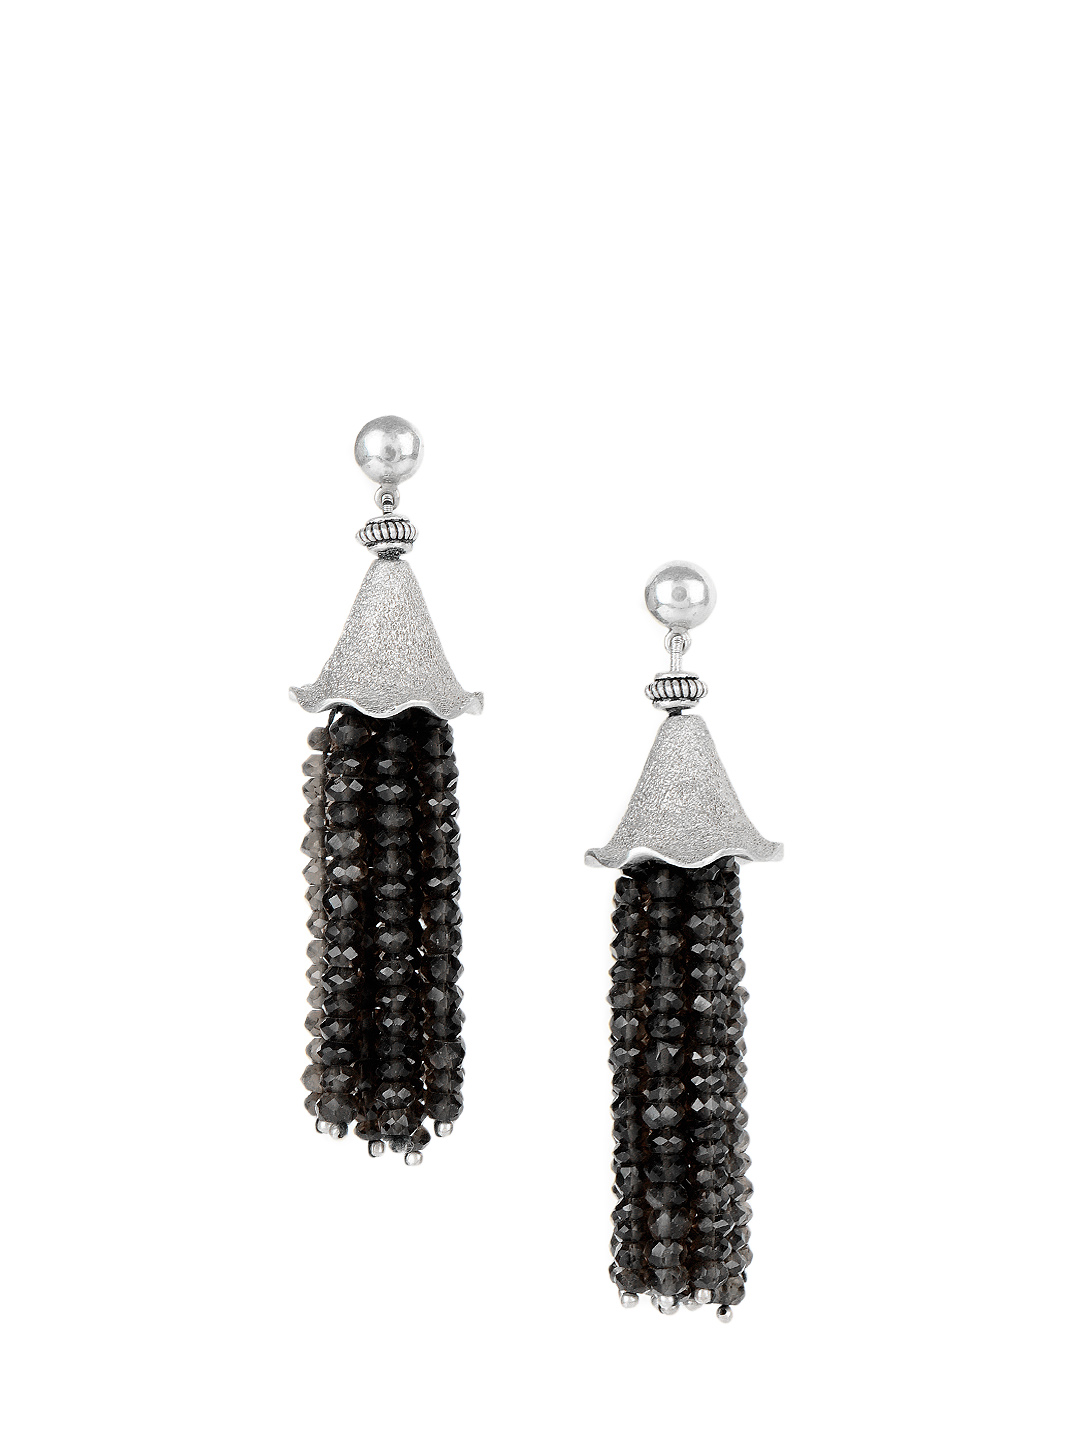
Rreverie Silver & Brown Earrings
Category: Accessories / Jewellery / Earrings
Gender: Women
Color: Silver
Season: Fall 2012
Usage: Casual